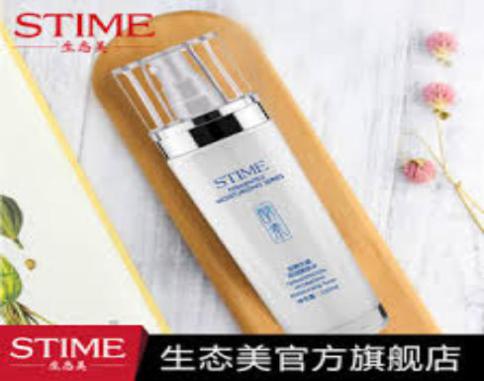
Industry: Necessities